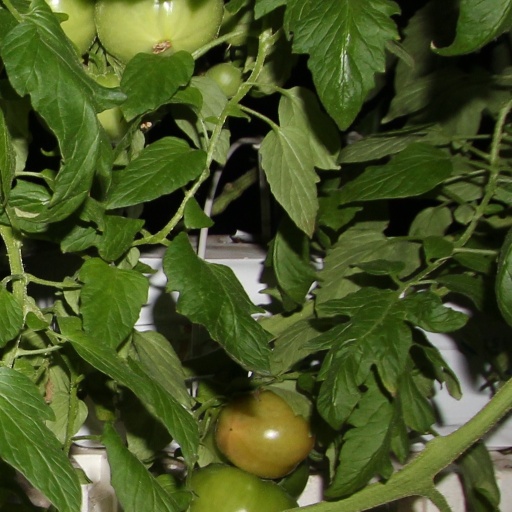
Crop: tomato